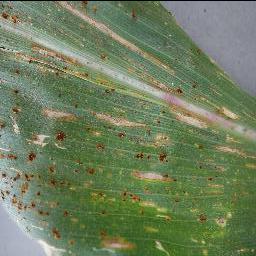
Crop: corn
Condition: (maize)_cercospora_spot_gray_spot